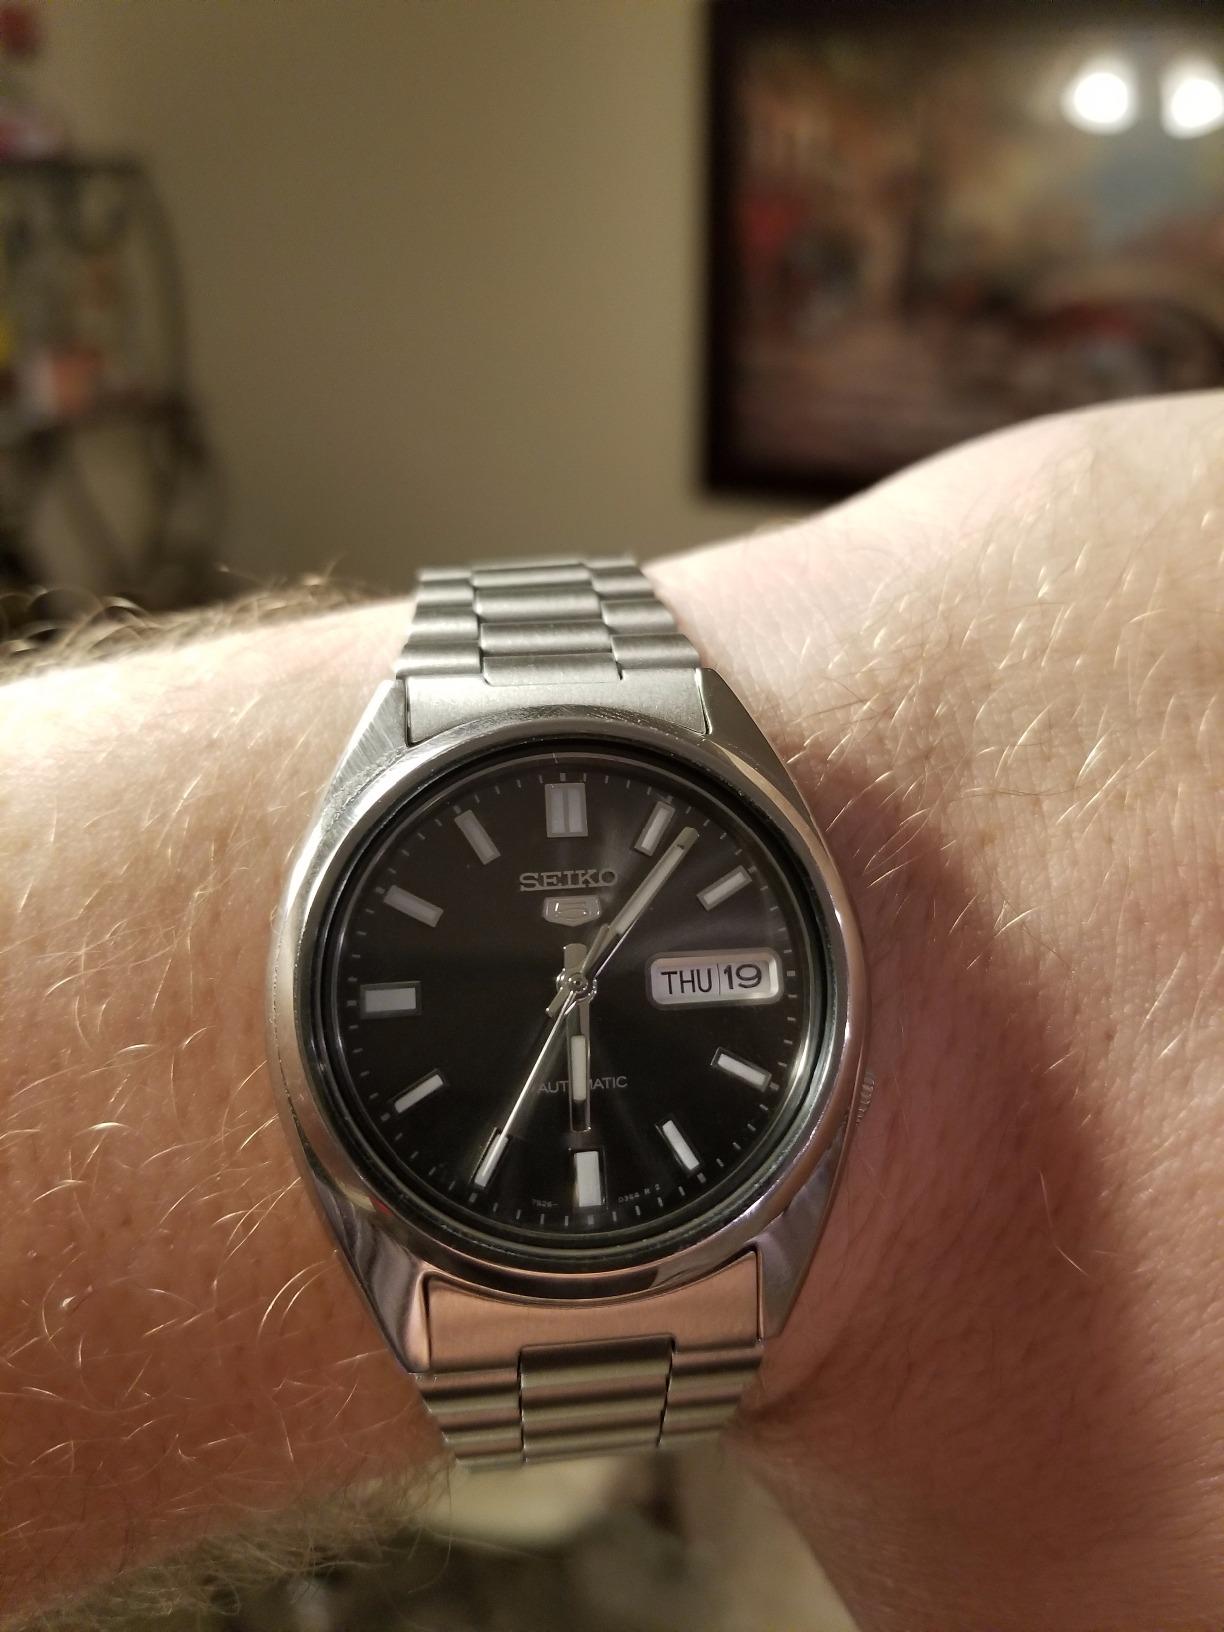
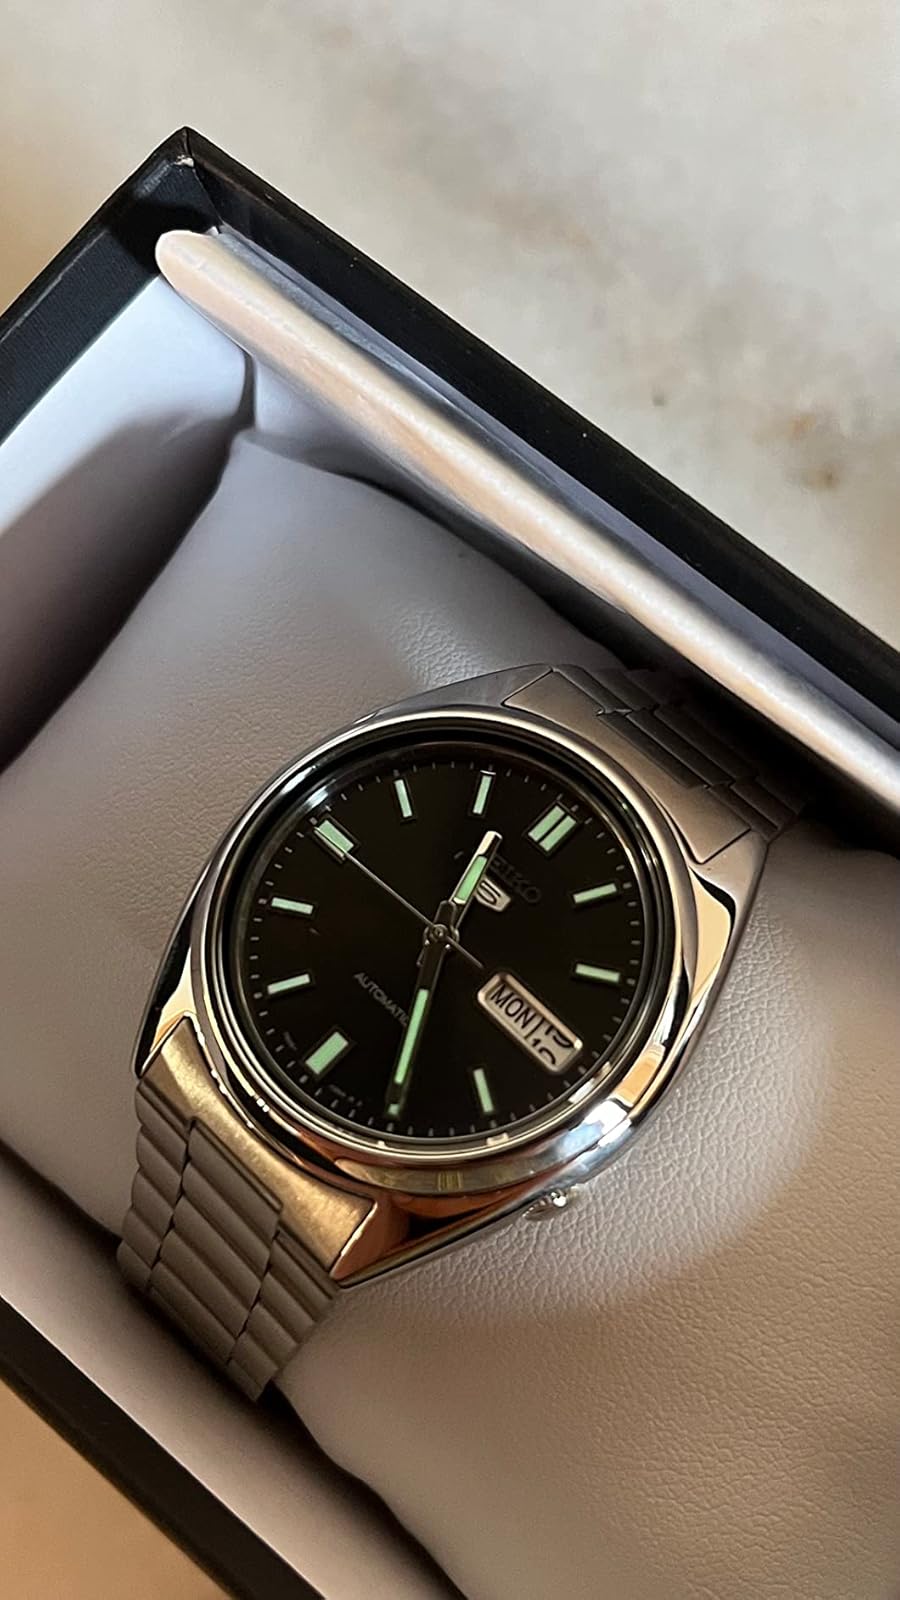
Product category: accessories_watch
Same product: yes